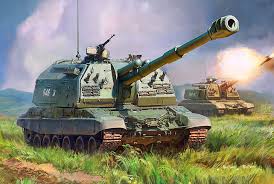
Label: 2S19_MSTA